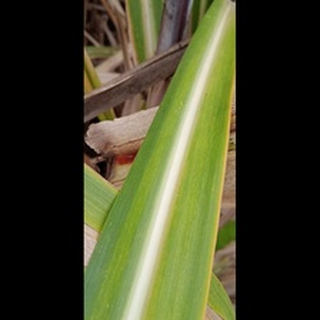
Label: sugarcane_yellow_leaf_disease